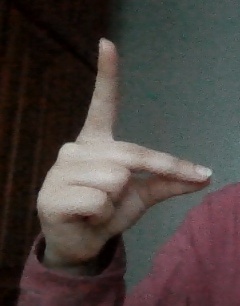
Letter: ta